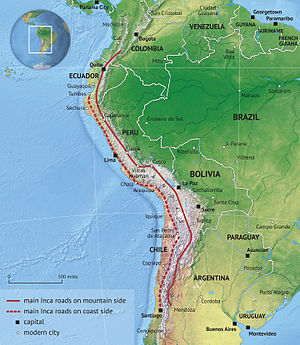
Inkavejene
Inkarigets vejnet var det mest omfattende og avancerede transportsystem i den præcolumbianske Sydamerika og havde en samlet længde på næsten 40.000 kilometer. Netværket var baseret på to hovedveje i nord-sydlig retning med et antal grene. Vejnettet strækker sig igennem Argentina, Bolivia, Chile, Colombia, Ecuador og Peru.